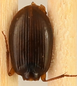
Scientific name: Synuchus impunctatus
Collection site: Bartlett Experimental Forest NEON (BART), plot BART_079